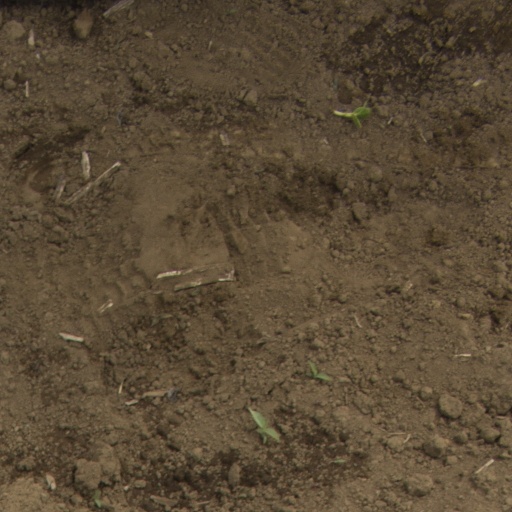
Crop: Jerusalem artichoke